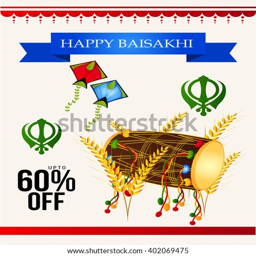
vector illustration of a background for happy festival .